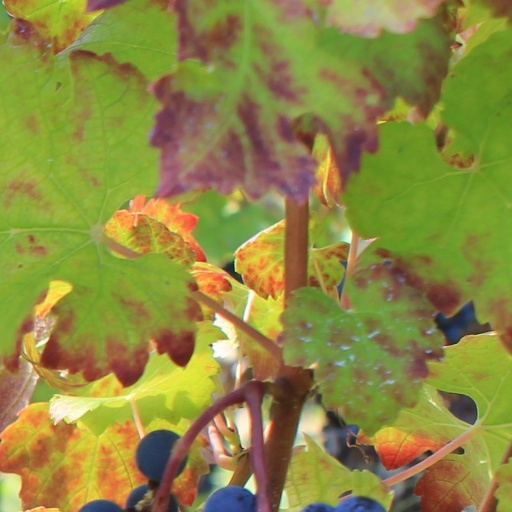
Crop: grape